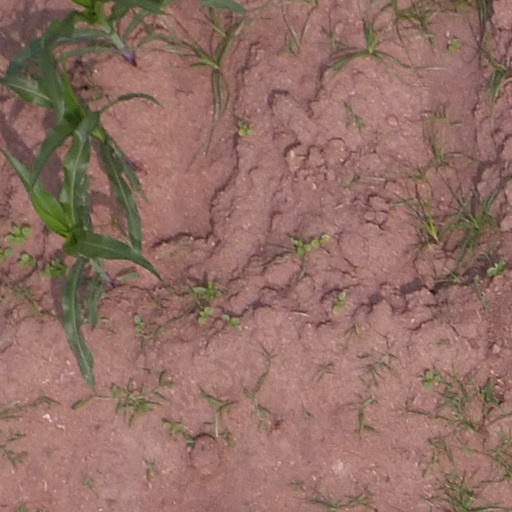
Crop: maize; corn